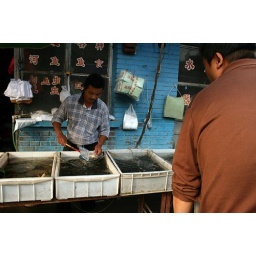
A man buys bait fish at the Aige Leyuan bird and insect market in southern Beijing, October 2007